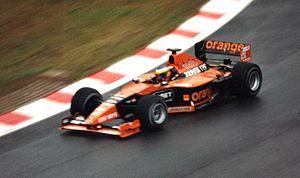
Pedro Martínez de la Rosa, plus connu sous le nom de Pedro de la Rosa, est un pilote automobile espagnol né le 24 février 1971 à Barcelone. Auteur de 105 départs en Formule 1 entre 1999 et 2012, il obtient un podium lors du Grand Prix de Hongrie 2006.